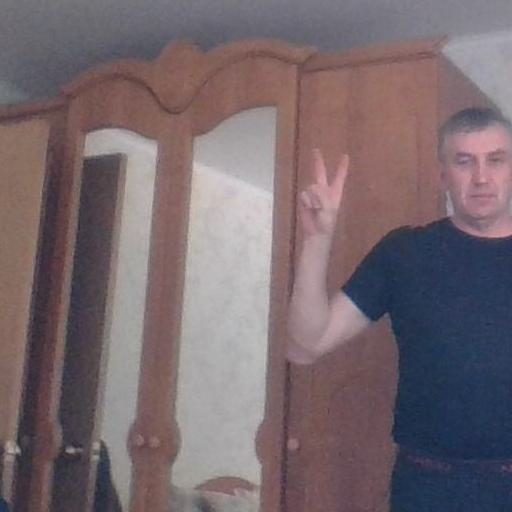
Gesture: peace